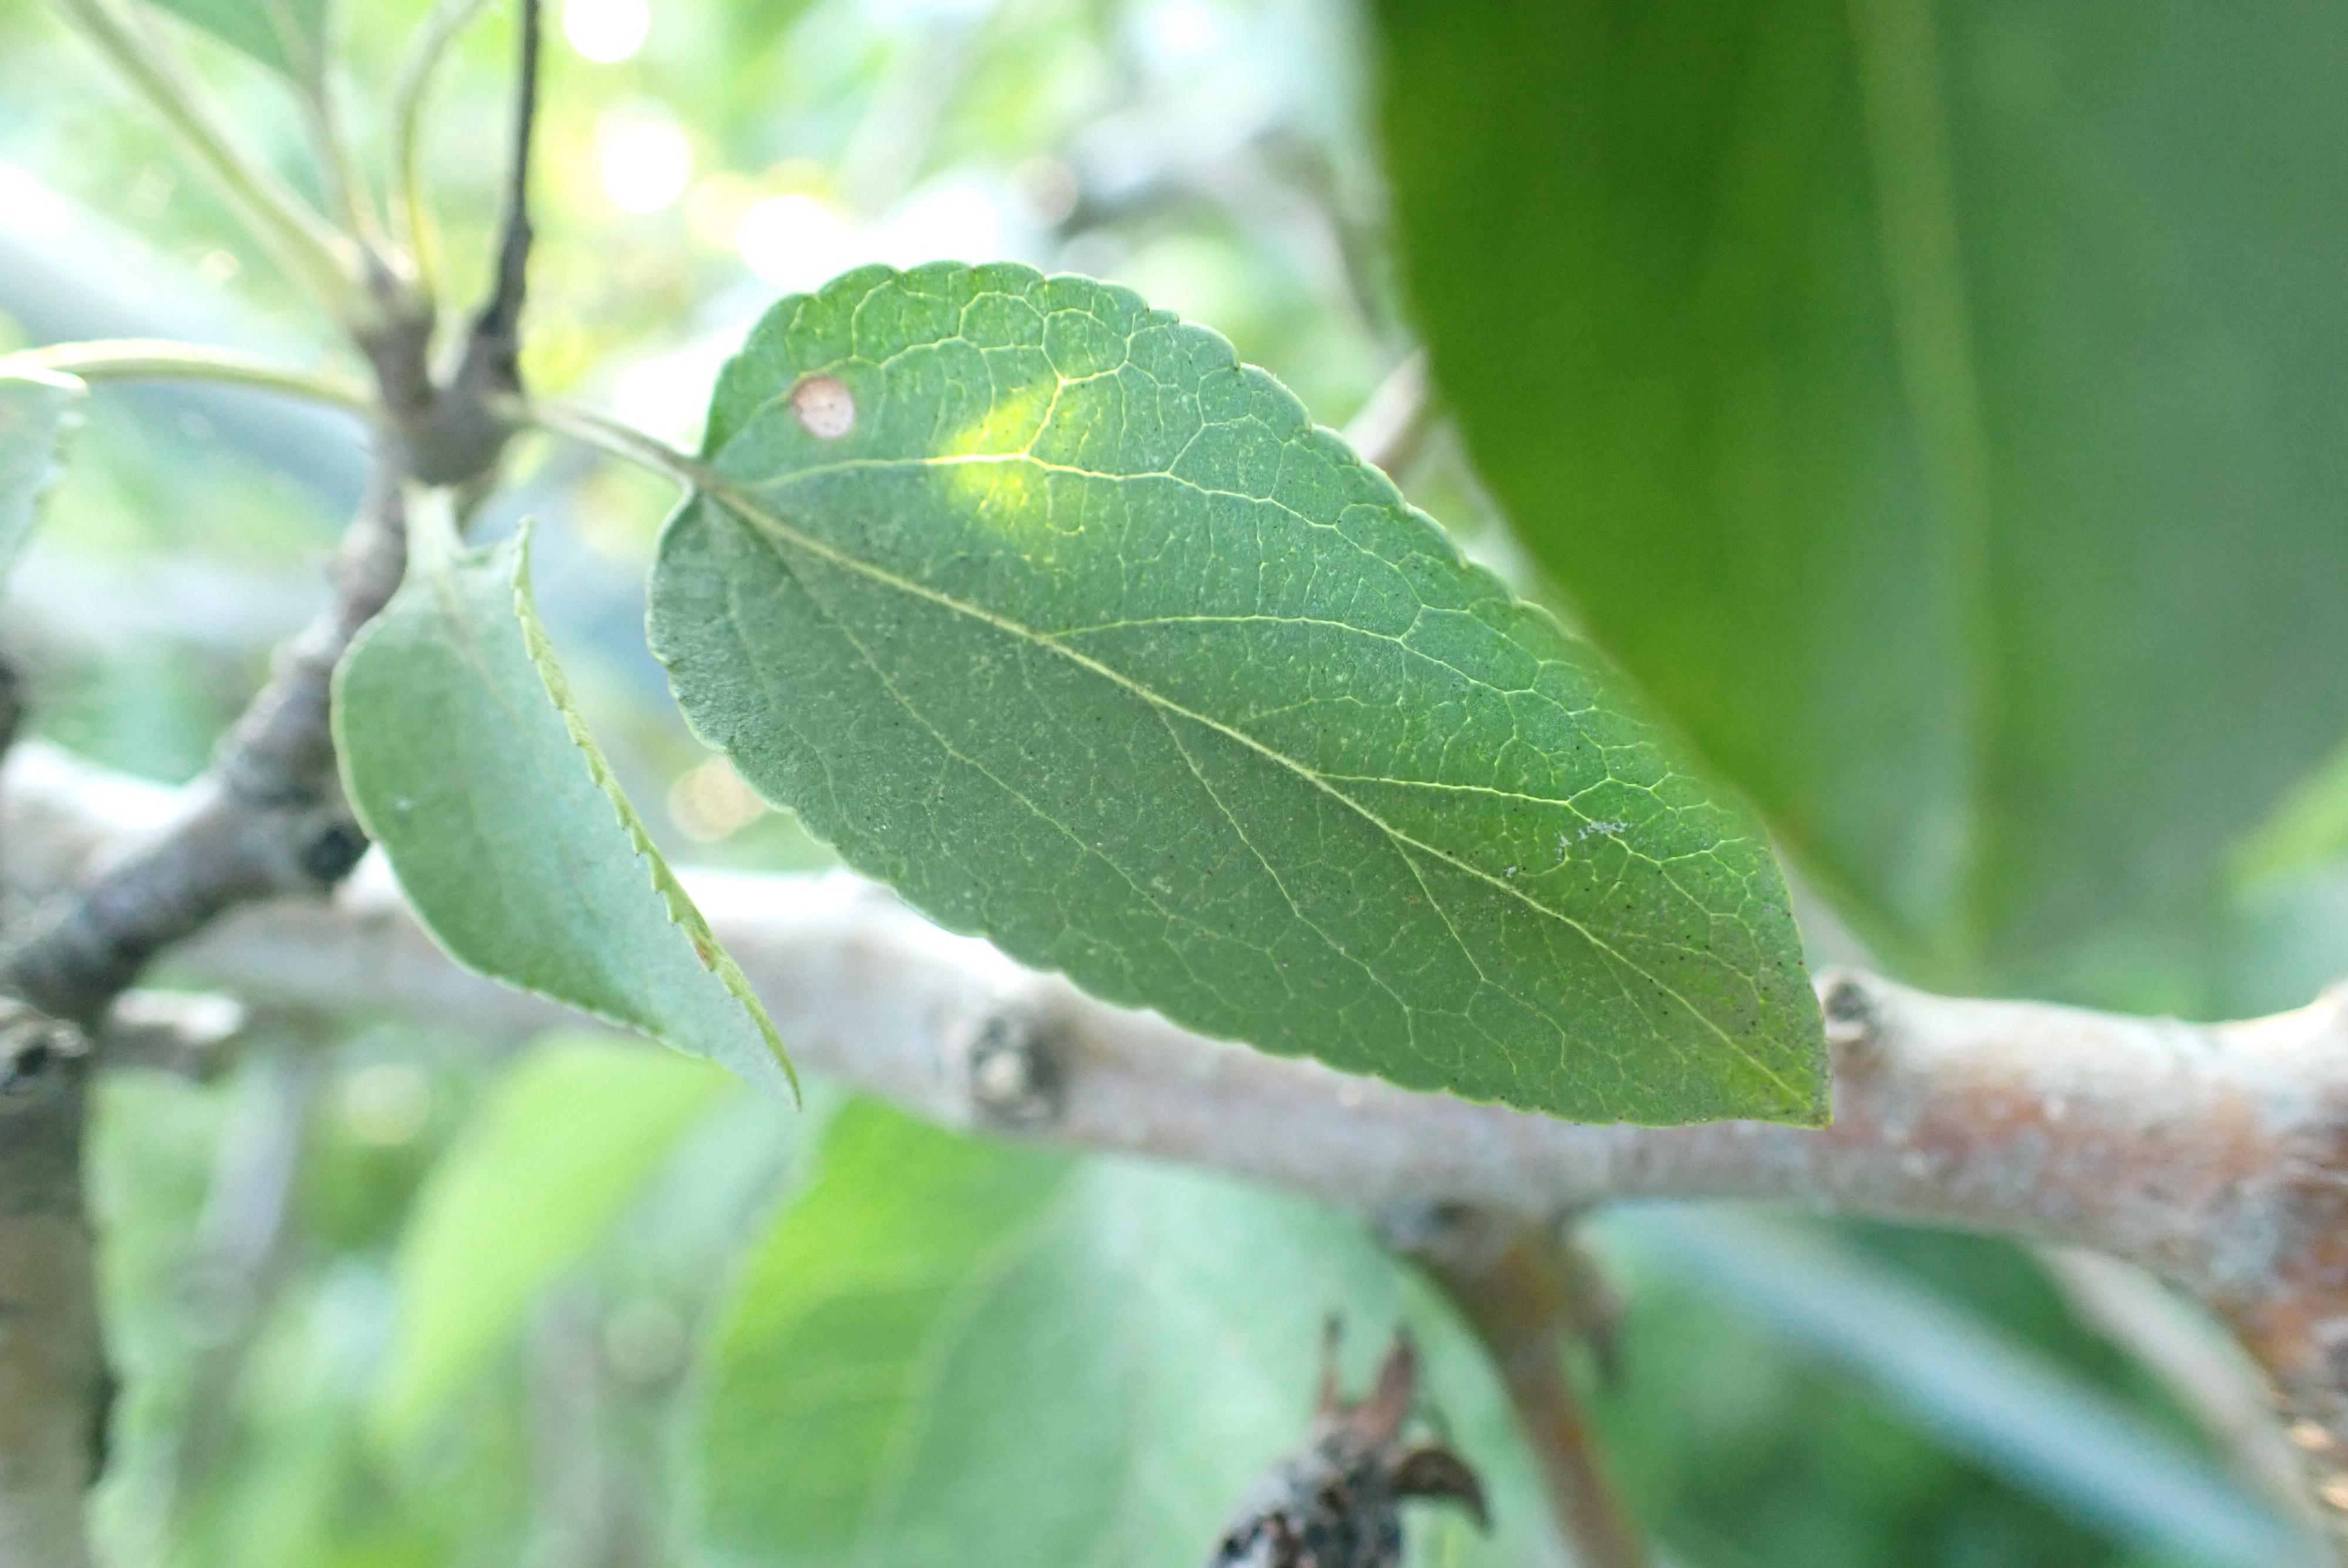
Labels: frog_eye_leaf_spot